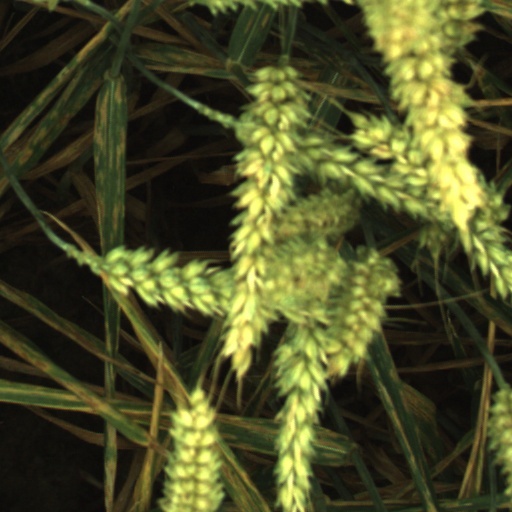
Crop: wheat